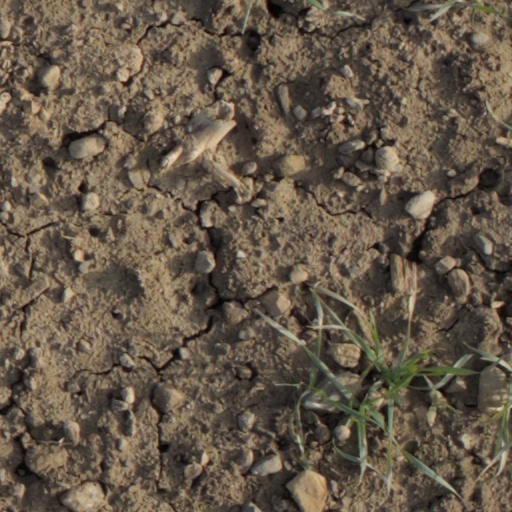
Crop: wheat